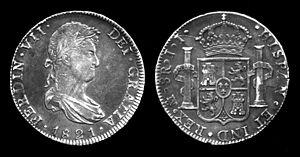
Ferdinand VII, né le 14 octobre 1784 à Madrid et mort le 29 septembre 1833 dans la même ville, fut roi d'Espagne entre mars et mai 1808, et de 1814 à 1833. Il était le fils du roi d'Espagne Charles IV et de Marie-Louise de Bourbon-Parme.
La pièce de huit — appelée piastre espagnole en français, real de a ocho ou peso en espagnol, spanish dollar par les Américains —, est une pièce de monnaie en argent d'approximativement 39 mm de diamètre, d'une valeur de huit réaux, qui a été frappée par l'Empire espagnol, après 1598, afin de s'aligner sur le thaler, la monnaie continentale du Saint-Empire, lié aux Habsbourg qui régnaient alors sur un vaste territoire. Elle valait 272 maravédis, mais en 1642, elle est réévaluée à 340 maravédis.